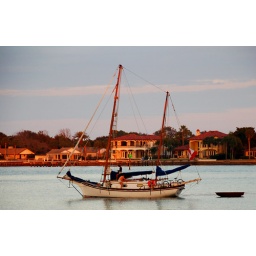
This lovely sailboat was spotted in a bay off the old city of St. Augustine, Florida.